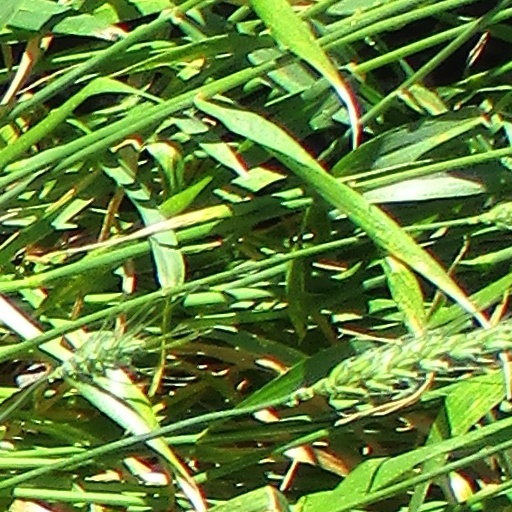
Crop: wheat